Muhammad Azeem Barkhiya

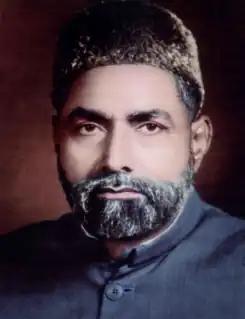
A picture of the Imam of the Silsila, Hassan Ukhra Muhammad Azeem Barkhiya Qalandar Baba Auliya

Imam Hassan Ukhra Muhammad Azeem Barkhiya (1898 – 27 January 1979), commonly referred to as Qalandar Baba Auliya (Urdu: ), was the founding Imam and Spiritual Master of the Azeemiyya Sufi Order, which takes its name from him. He was a Scholar of Tassawuf, and is considered to be of the Abdāl, commonly being known by his honorific "Abdāl Haqq" (Urdu: ).